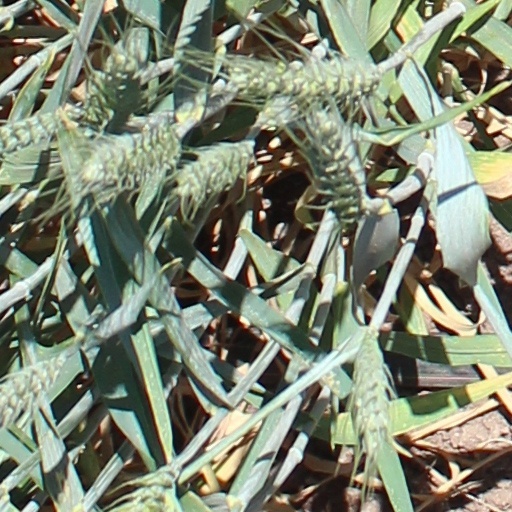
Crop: wheat